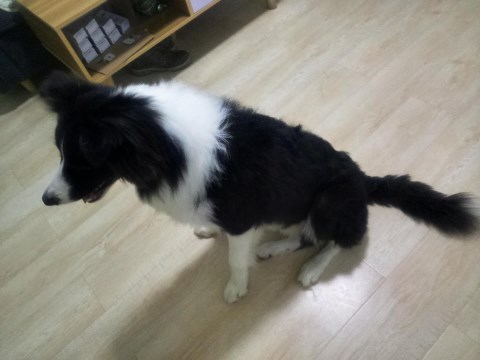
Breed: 2594-n000109-Border_collie